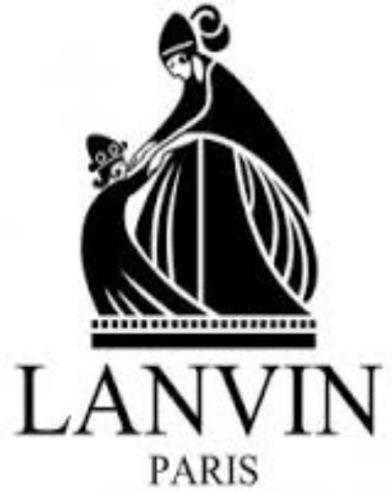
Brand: lanvin
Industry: Necessities